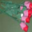
Label: rose